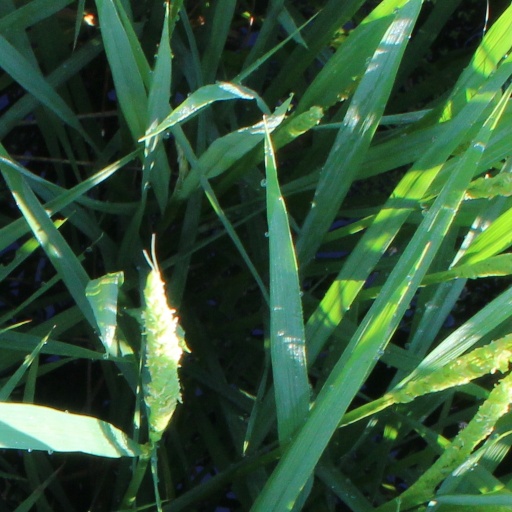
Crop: rice